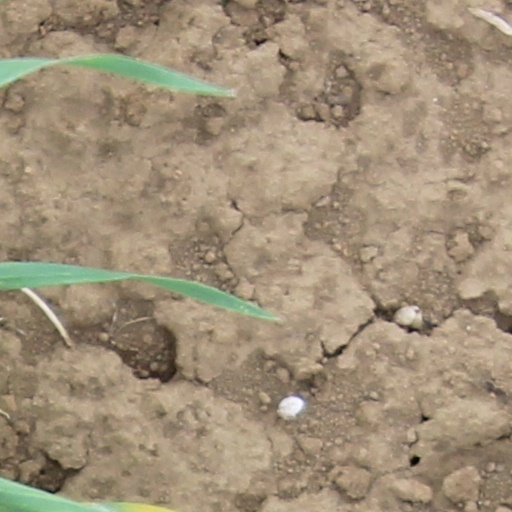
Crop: wheat